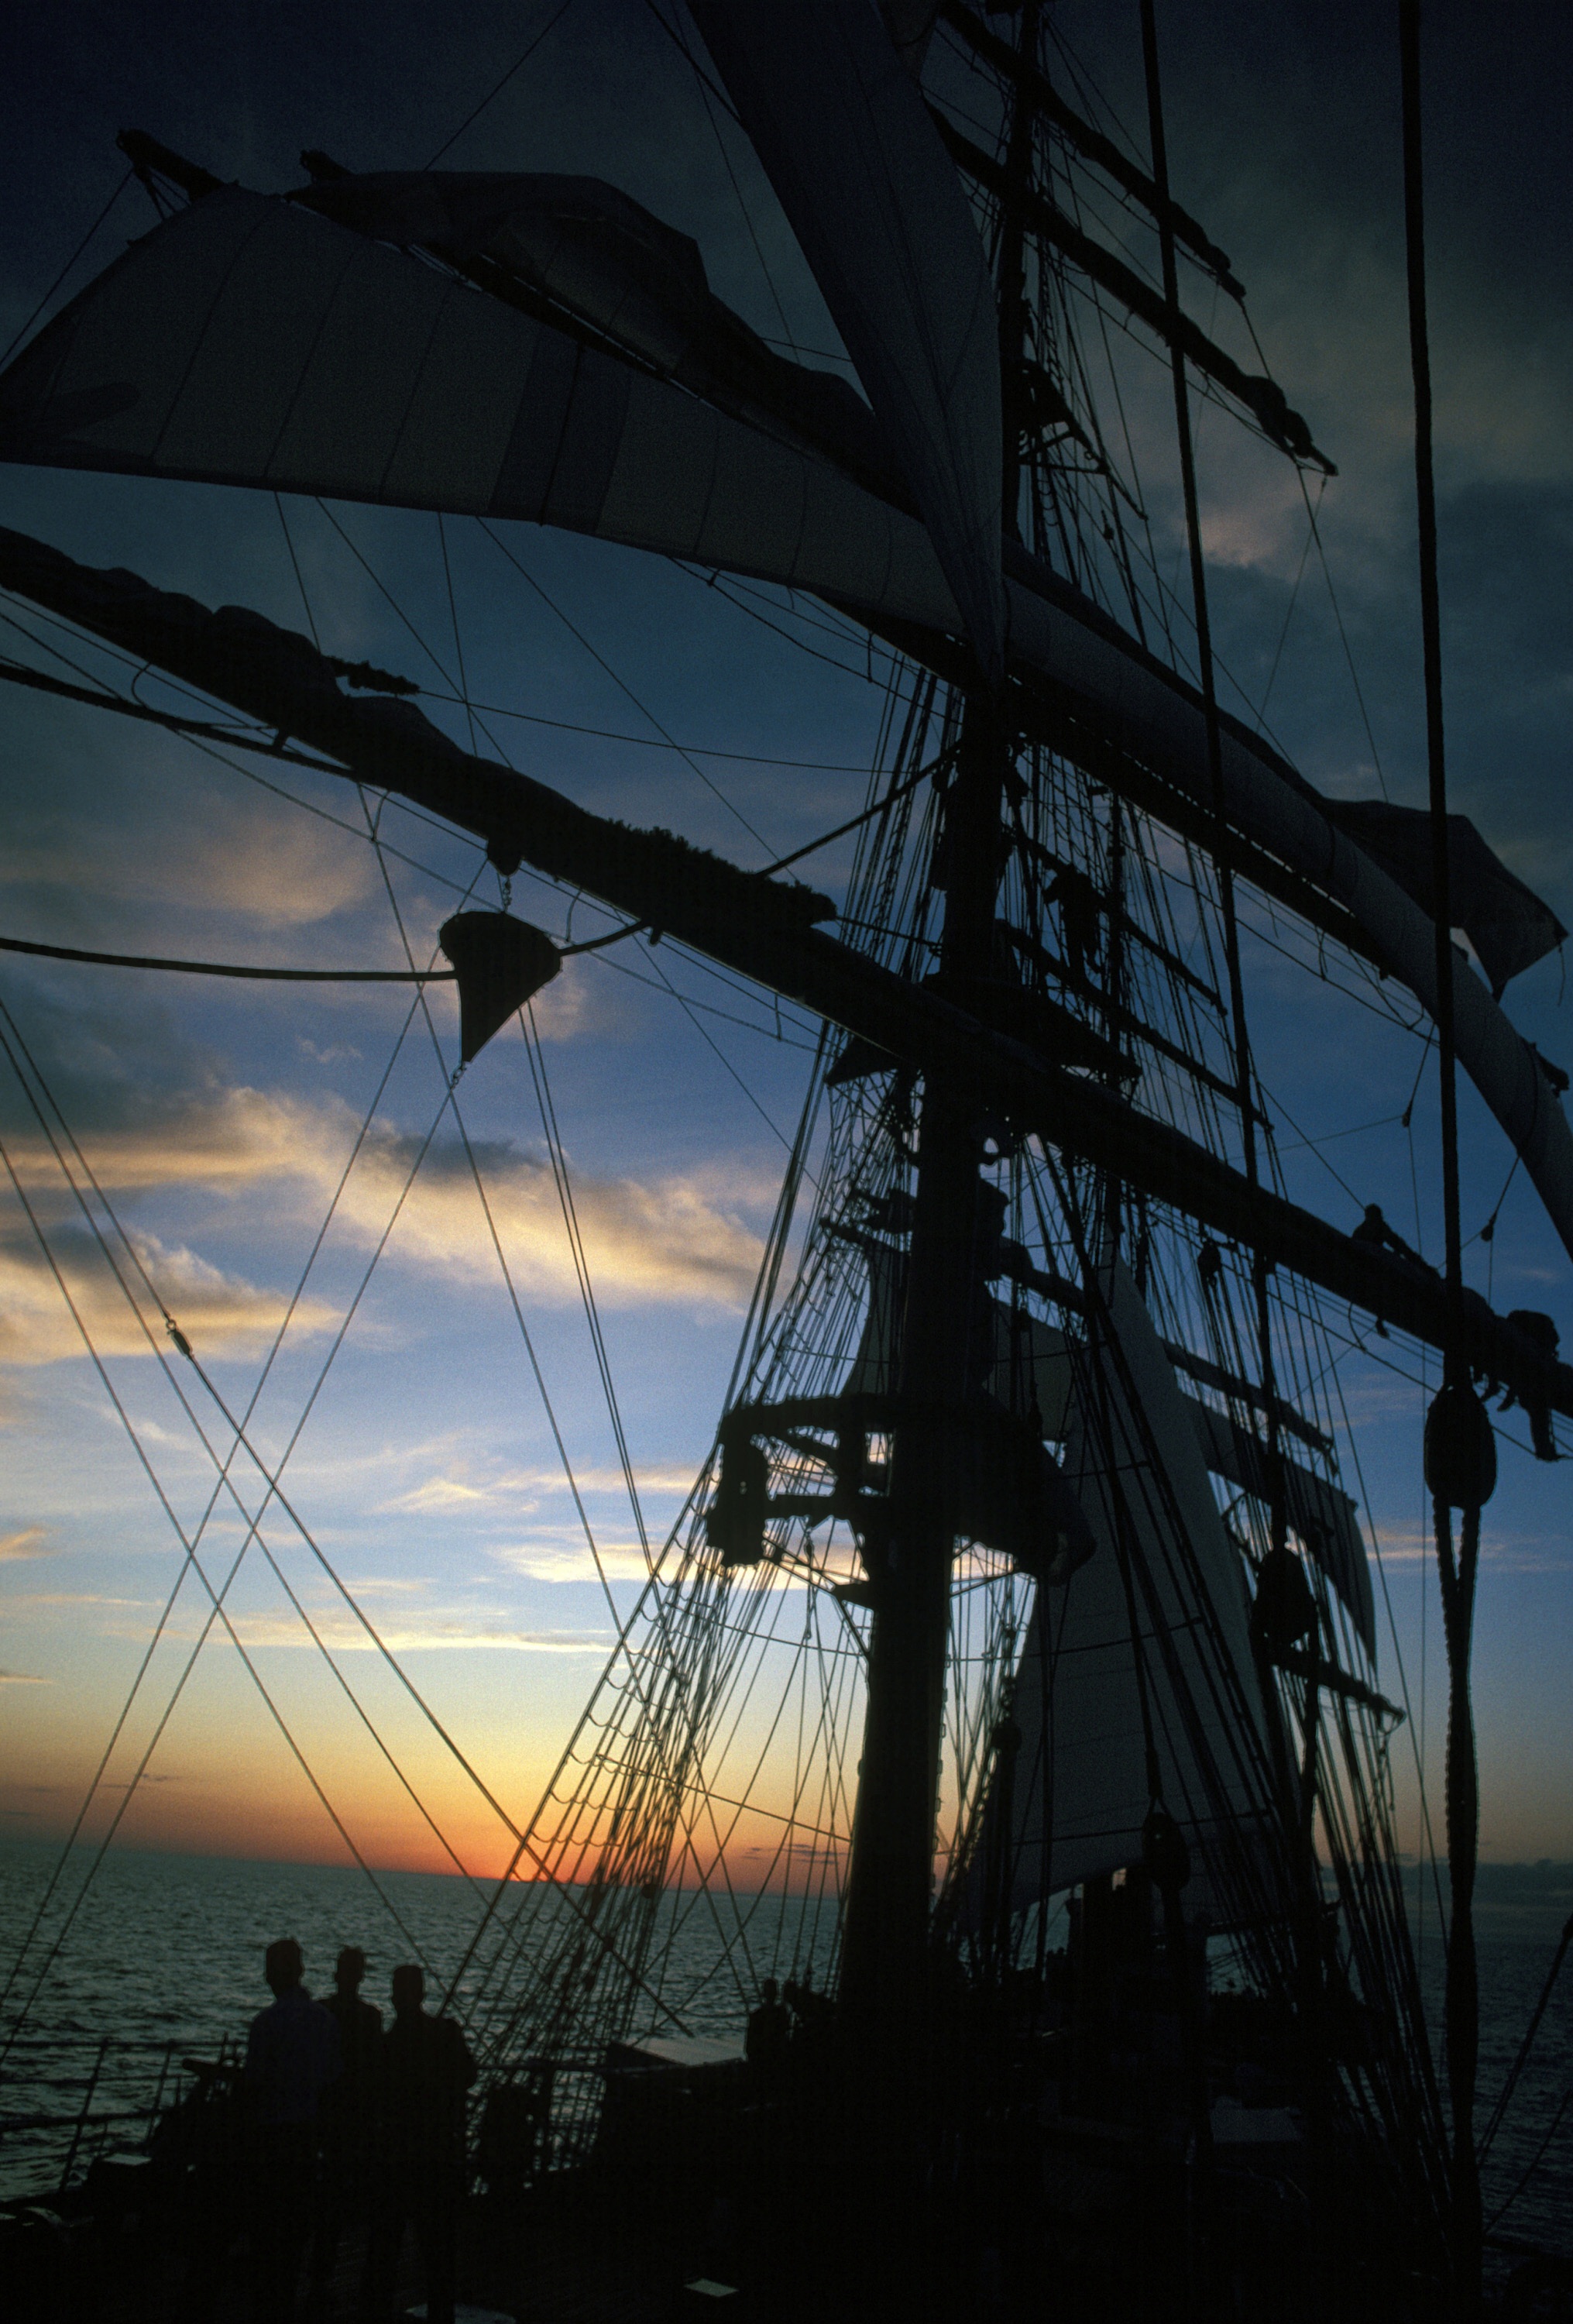
sea, silhouette, sky, sunset, sunlight, wind, ship, dusk, evening, vessel, vehicle, mast, sailing, rigging, harbor, nautical, sail, marine, tall, sailing ship